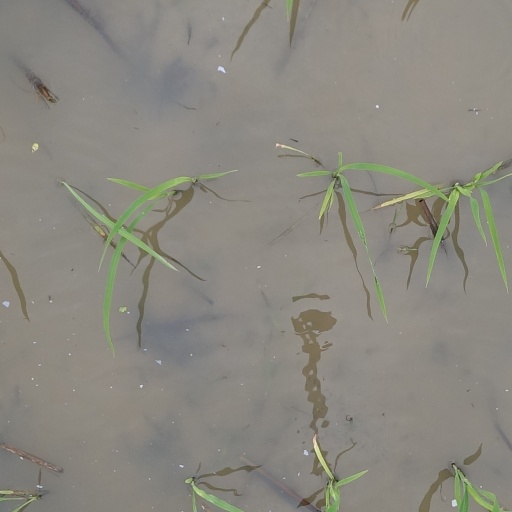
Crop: rice